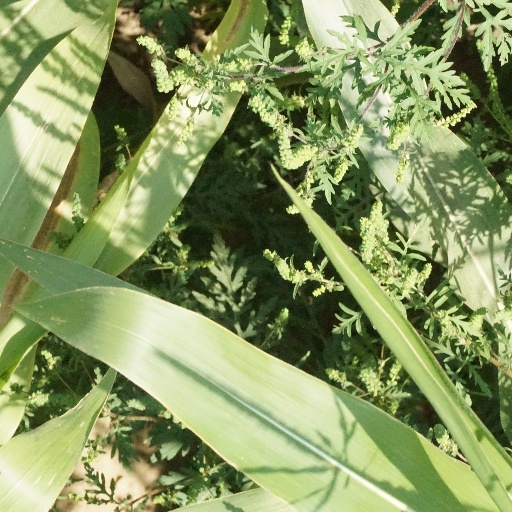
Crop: maize; corn